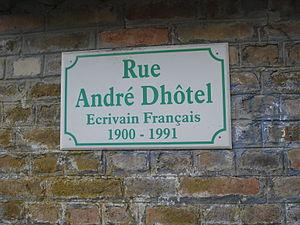
André Dhôtel, né le 1ᵉʳ septembre 1900 à Attigny et mort le 22 juillet 1991 à Paris 15ᵉ, est un écrivain français, à la fois romancier, conteur et poète, ainsi qu'un scénariste.
Saint-Lambert-et-Mont-de-Jeux est une commune française, située dans le département des Ardennes en région Grand Est.